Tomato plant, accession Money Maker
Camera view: horizontal (90 deg, fisheye); turntable rotation: 240 degrees
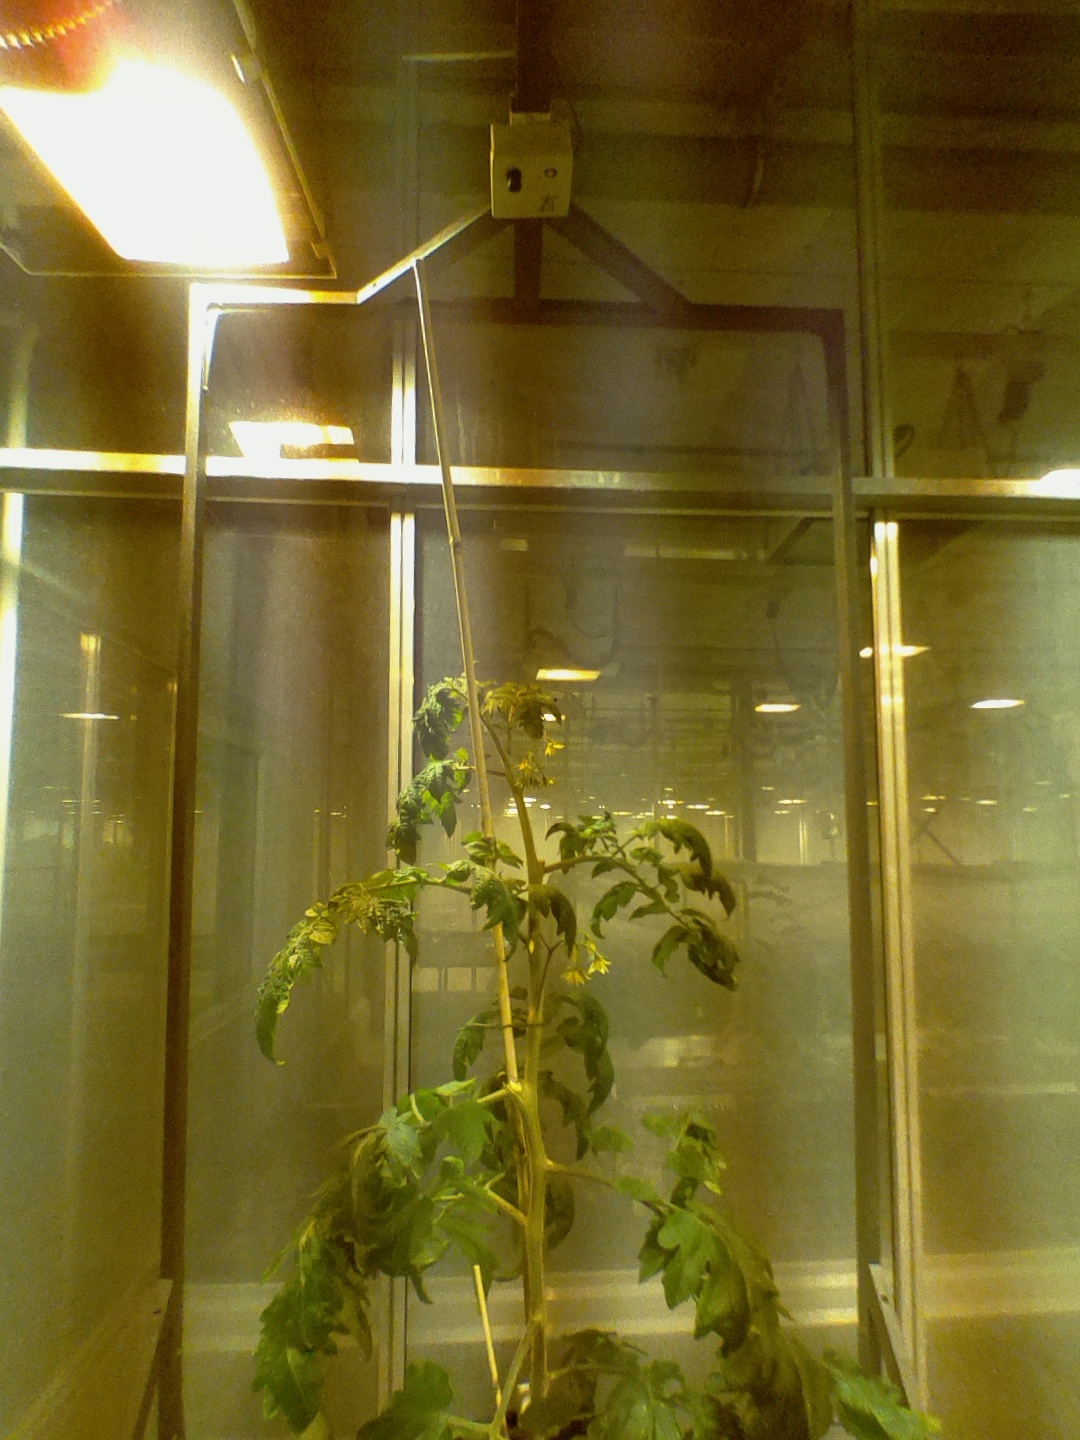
BBCH growth stage 69: End of flowering, 90%-100% of flowers open, more petals falling